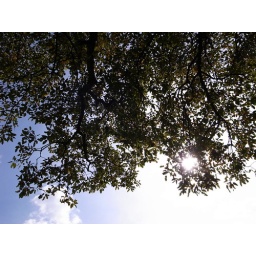
sitting under the tree, reading a book and enjoying sunshine:)